Stenbjerg

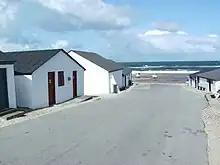
Stenbjerg, Thy

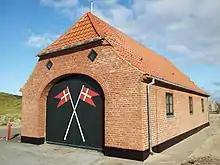
Lifeboat station

Stenbjerg is a fishing village on the former island of Thy in the northwest of Jutland, Denmark. It is noted for its small white fishermen's huts next to the sandy beach.